Gironde's 12th constituency

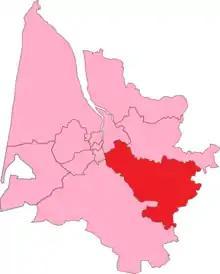
Location of Gironde in France

The 12th constituency of the Gironde (French: "Douzième circonscription de la Gironde") is a French legislative constituency in the Gironde "département". Like the other 576 French constituencies, it elects one MP using the two-round system, with a run-off if no candidate receives over 50% of the vote in the first round.